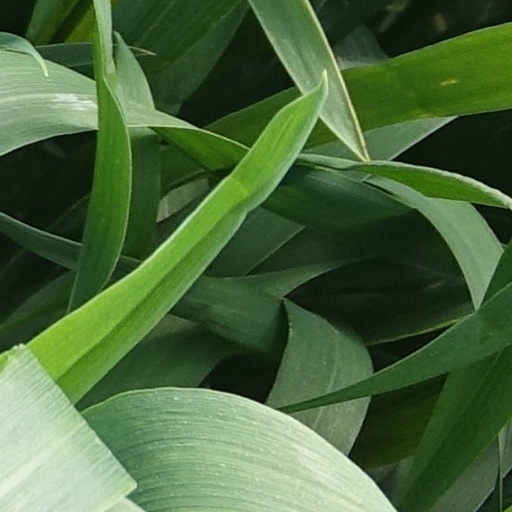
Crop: wheat